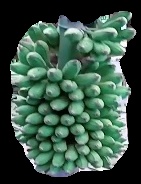
Variety: elakki-bale
Grade: grade1